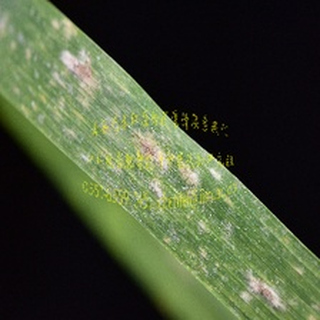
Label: wheat_mildew